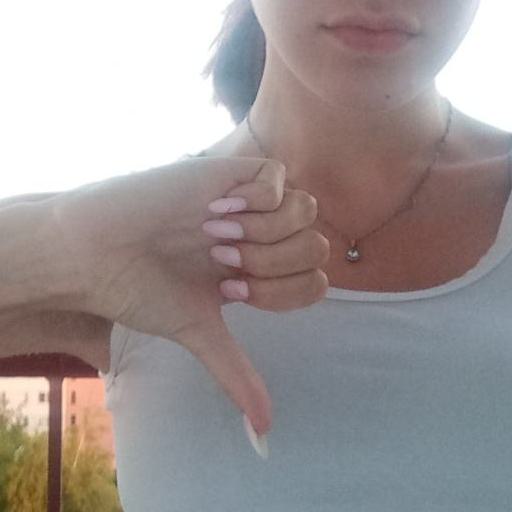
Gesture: dislike